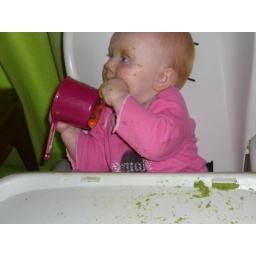
first try with the chariot. eating first try with the chariot. eating peas. sitting in a retro high chair at Dad's restaurant. anaylzing the mirror eating thai